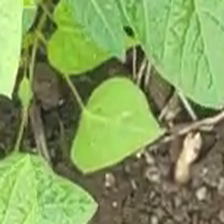
Weed species: Obscure_morning _glory(Ipomoea obscura)